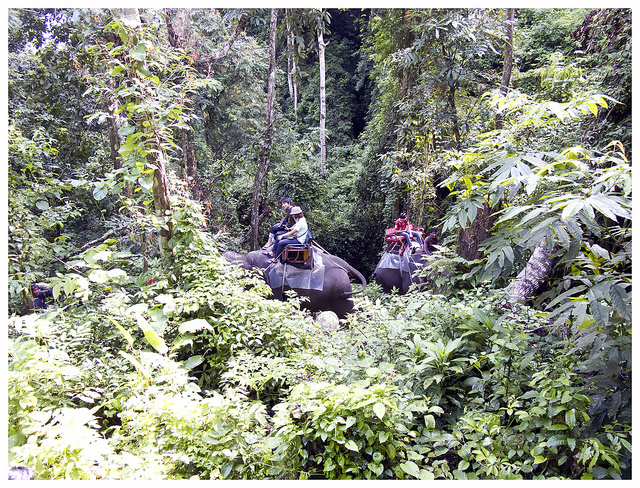
user: Given an image and a question. Answer the question in a short answer. Question: Are these indian or african elephants? Short Answer:
assistant: indian